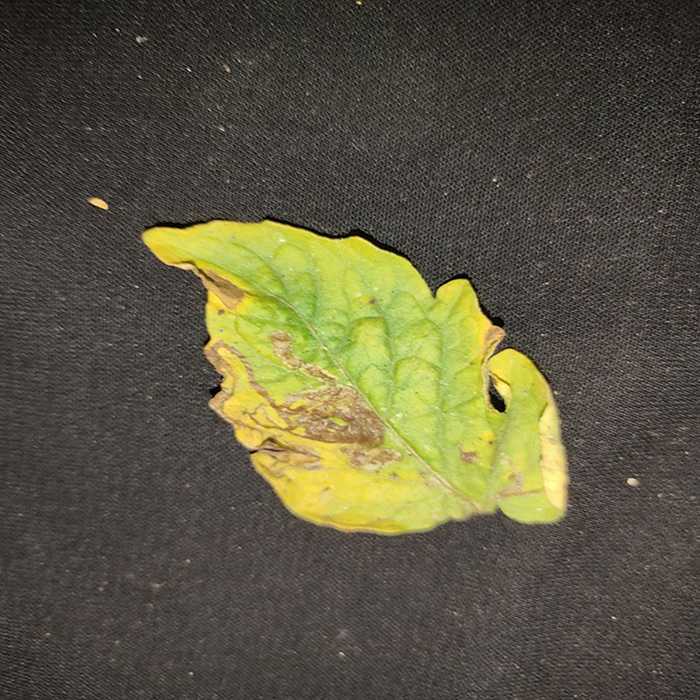
Plant: Tomato
Label: Tomato Bacterial spot